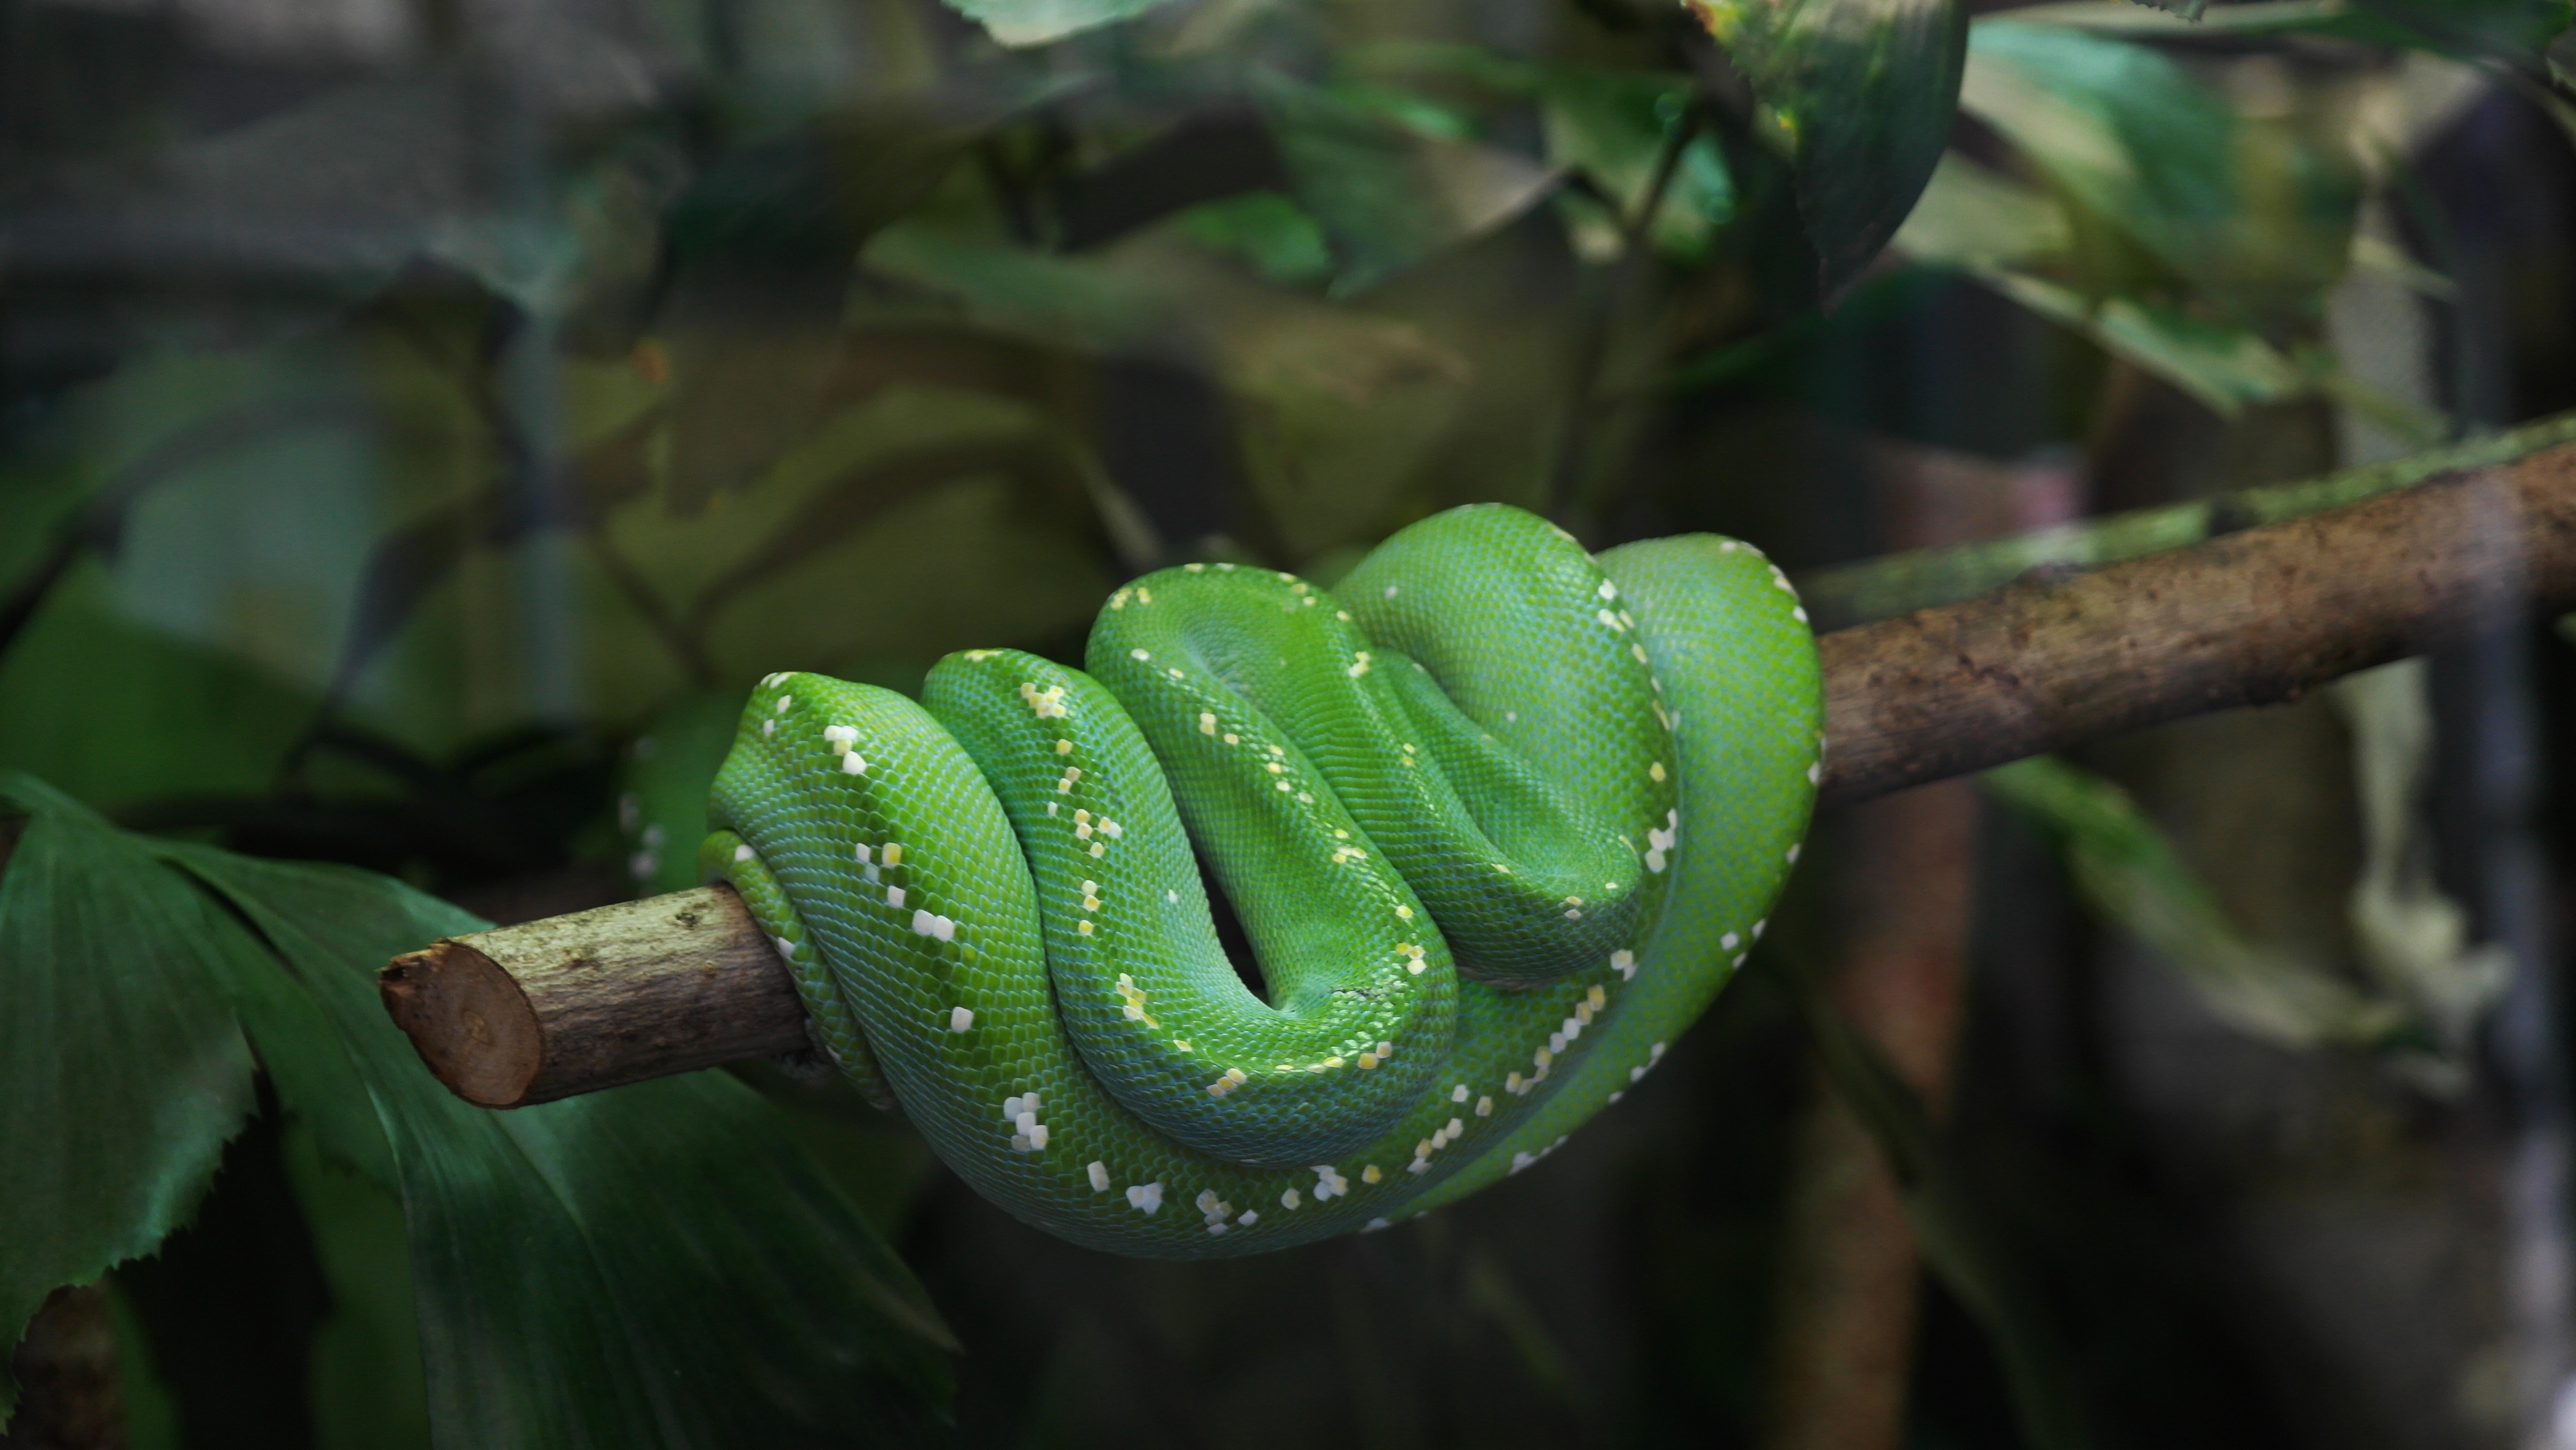
nature, forest, branch, plant, leaf, flower, zoo, green, jungle, botany, close, flora, fauna, close up, rainforest, snake, terrarium, exot, macro photography, tree snake, plant stem